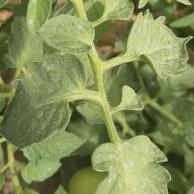
Crop: Tomato
Condition: healthy-leaf